Beverley Squares

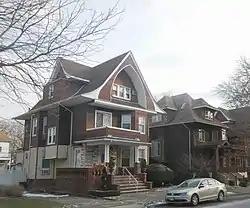
Argyle Road, Beverly Square West

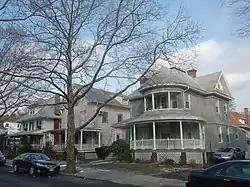
East 16th Street, Beverly Square East

Beverley Square East and Beverley Square West, also spelled Beverly Square, are a pair of neighborhoods in the Flatbush section of the New York City borough of Brooklyn. Located southwest of Prospect Park within what is now called Victorian Flatbush, one of the largest concentrations of Victorian houses in the United States, they were developed in the 1900s primarily by Thomas Benton Ackerson, whose former home is in Beverley Square West.